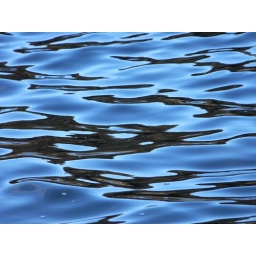
water at HookHead reflecting rocks and bright blue sky in abstract pattern